List of minor-planet groups

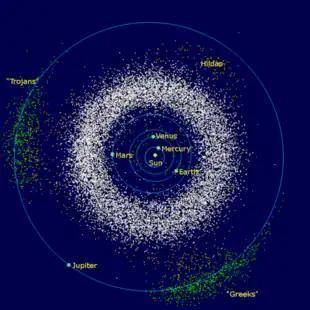

A minor-planet group is a population of minor planets that share broadly similar orbits. Members are generally unrelated to each other, unlike in an asteroid family, which often results from the break-up of a single asteroid. It is customary to name a group of asteroids after the first member of that group to be discovered, which is often the largest.